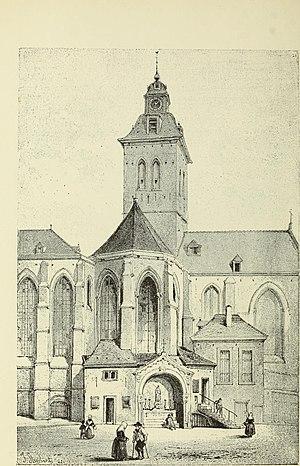
La Clinique Saint-Jean, historiquement connue sous le nom d'Hôpital Saint-Jean-op-de-Poel, est un hôpital privé établi au centre de Bruxelles, Belgique. Fondé en 1195, il s'agit du plus ancien hôpital de Bruxelles. Fondatrice de l'hôpital Saint-Pierre et de deux écoles d'infirmières, la clinique Saint-Jean fait actuellement partie du Réseau Santé Louvain.